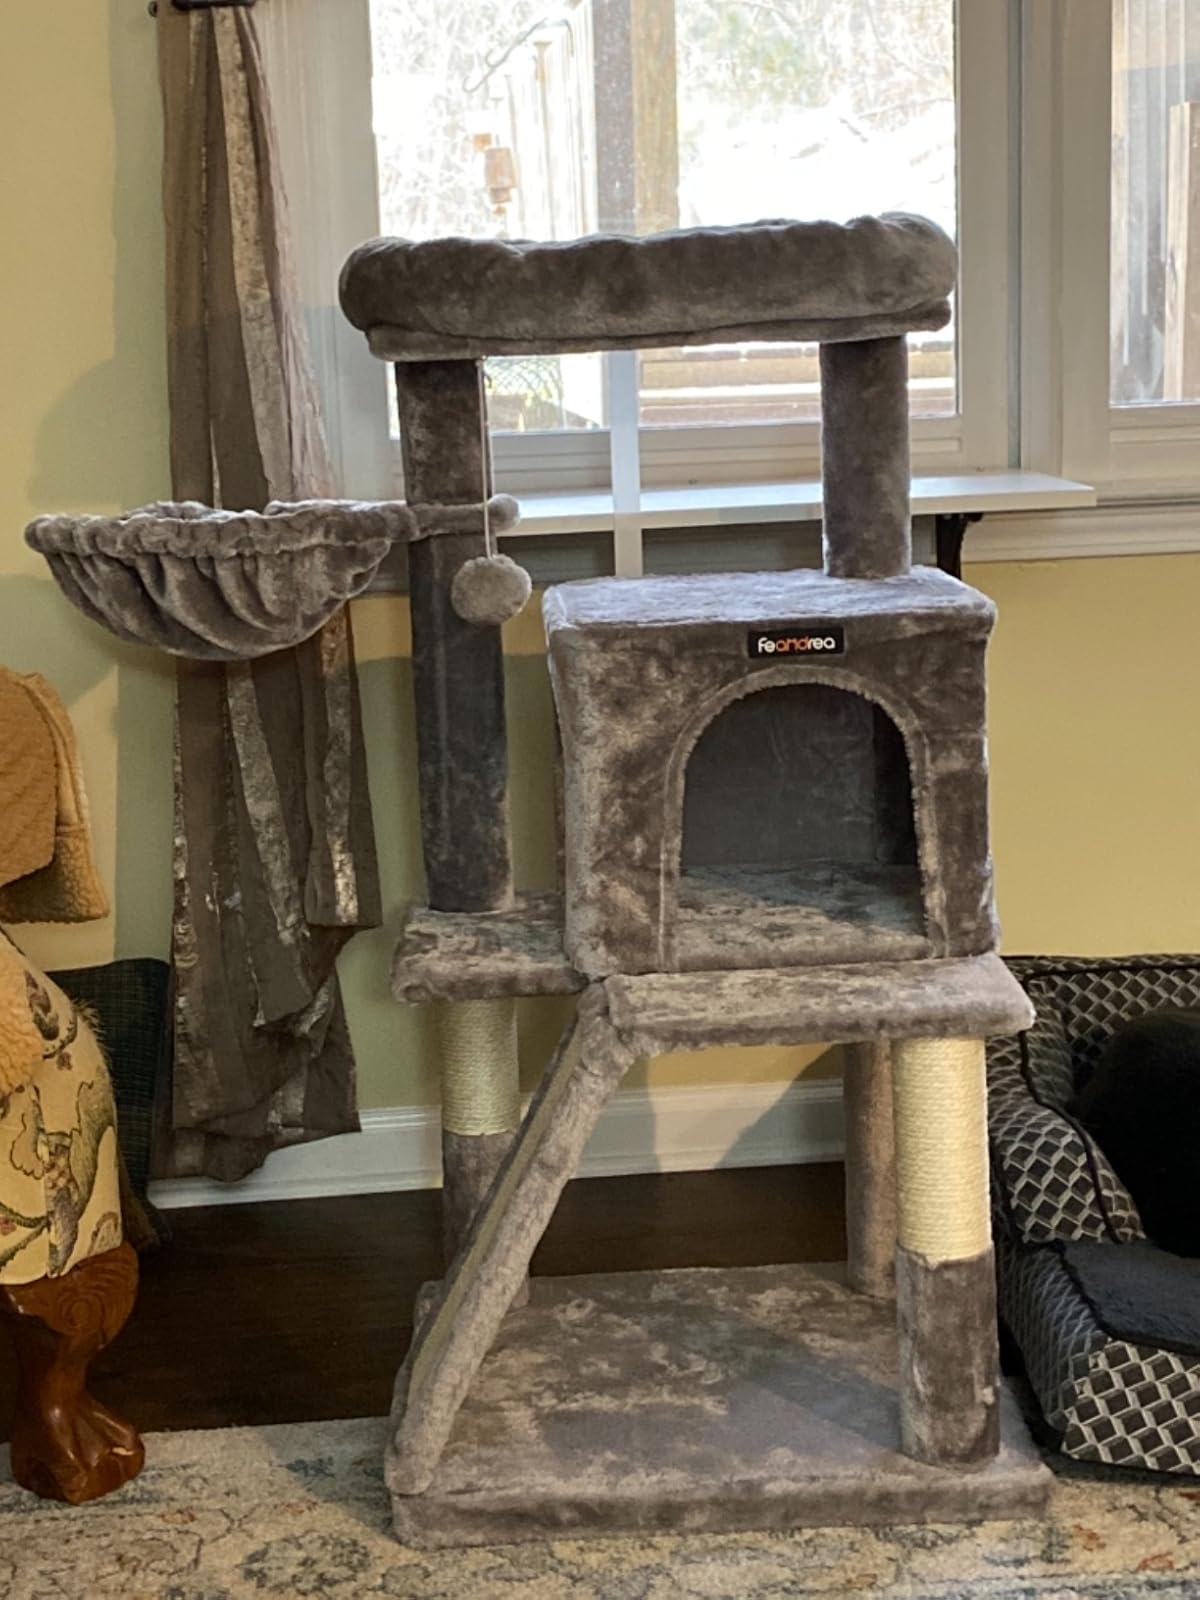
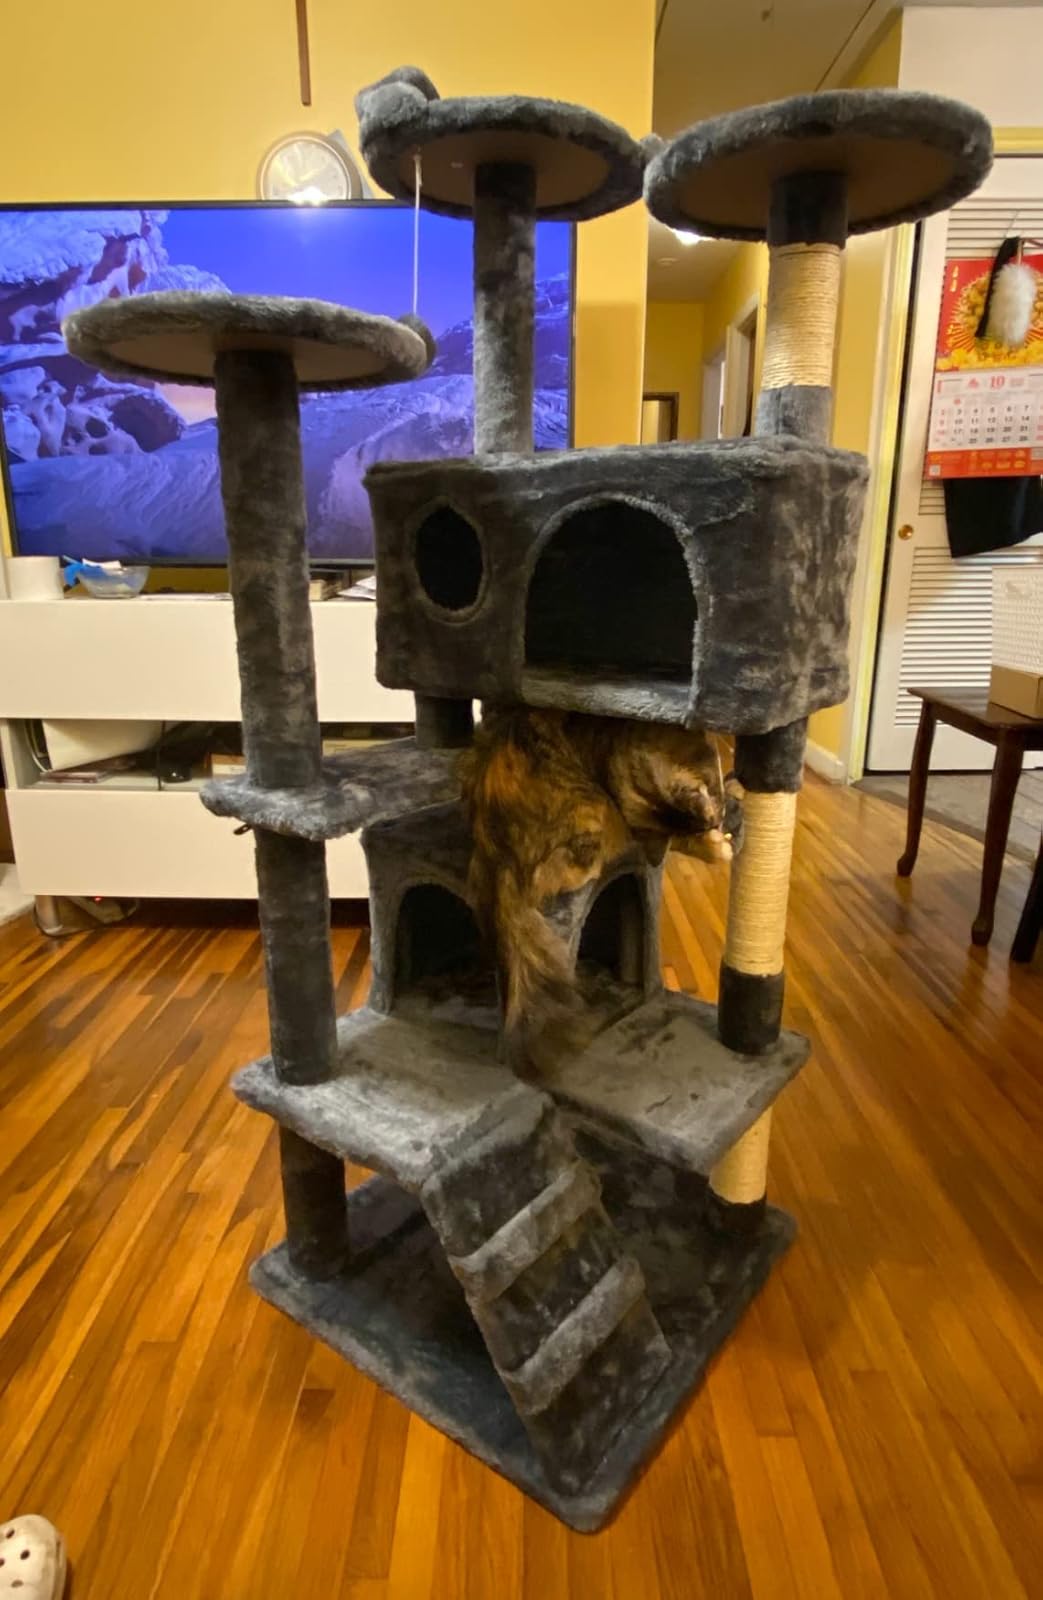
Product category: items_cat tree
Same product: no